David Sharpe (artist)

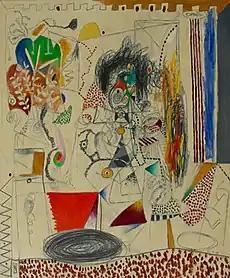
David Sharpe, "10/9/15", oil on canvas, 24" x 20," 2015.

Critical opinion was at first mixed. Some critics felt that the landscapes suffered when figures were introduced or wondered whether the "spirited bit of whimsy" might wear out its welcome among Sharpe's admirers. However, "Arts Magazine" critic and artist Stephen Westfall wrote, "Sharpe’s raiding of 20th-century art has become more boisterous and his paint handling more daring," while David Elliott of the "Chicago Sun-Times" found them "sporty" in their mix of provocative color, humor, history lessons, kitsch, and knowingness.